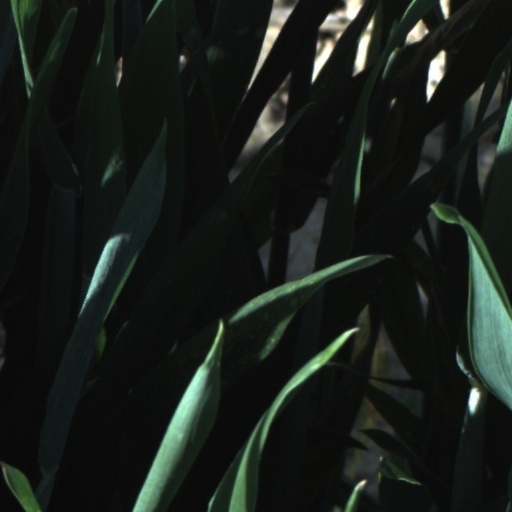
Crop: wheat